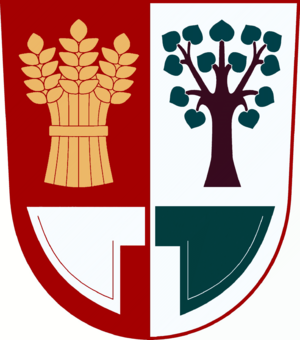
Bařice-Velké Těšany est une commune du district de Kroměříž, dans la région de Zlín, en Tchéquie. Sa population s'élevait à 472 habitants en 2018.